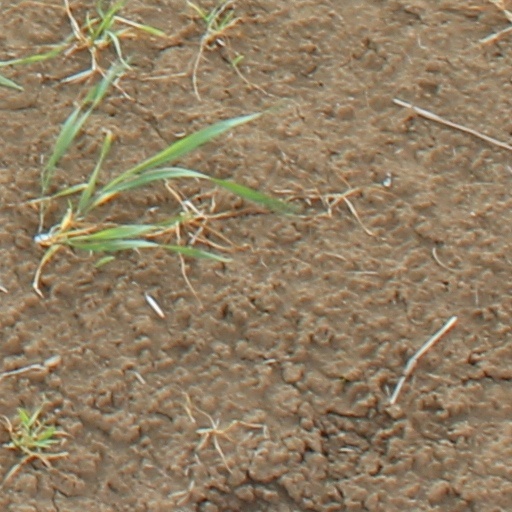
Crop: wheat